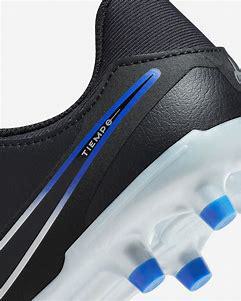
Brand: Nike
Model: Jr Tiempo Legend 10 Academy